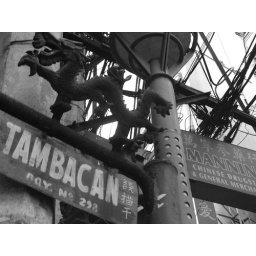
an &amp;quot;ancient&amp;quot; road sign found in china town in binondo, manila.